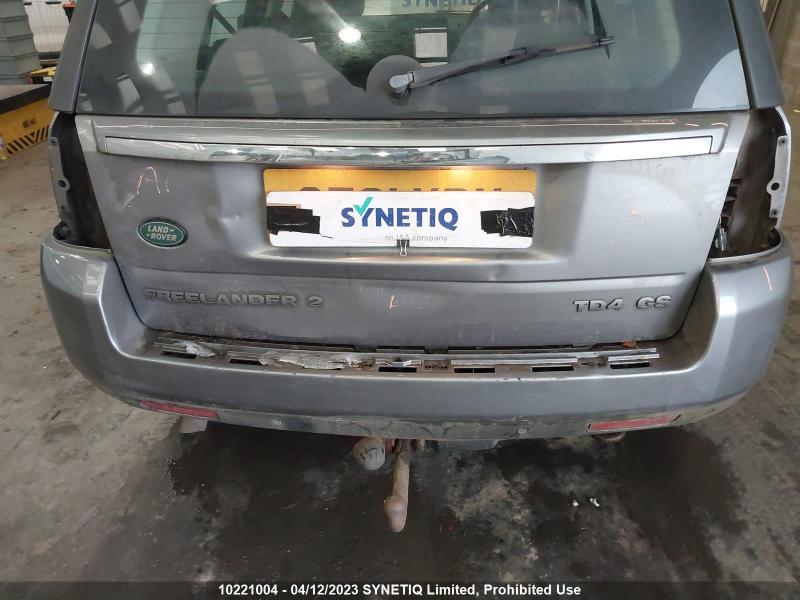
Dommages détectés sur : malle, pare-choc arrière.
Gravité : mineur